Maat

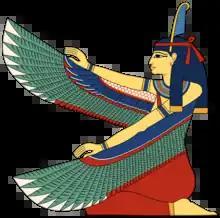
Winged Maat, depicted in The Tomb of Nefertari (1255 BCE)

Although little mythology survives concerning the goddess Maat, she was the daughter of the Egyptian Sun god Ra; and the wife of Thoth, the god of wisdom who invented writing, which directly connects "Maat" to ancient Egyptian rhetoric. "Maat" (which is associated with solar, lunar, astral, and the river Nile's movements) is a concept based on humanity's attempt to live in a natural harmonic state. "Maat" is associated with the judgment of the deceased and whether a person has done "what is right" in their life. Thus, to do "Maat" was to act in a manner unreproachable or inculpable. So revered was the concept of "Maat" that Egyptian kings would often pay tribute to gods, offering small statues of "Maat", indicating that they were successfully upholding the universal order: the interconnection among the cosmic, divine, natural, and human realms. When rhetors are attempting to achieve "balance" in their arguments, they are practicing "Maat."